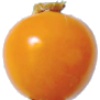
Label: Physalis 1